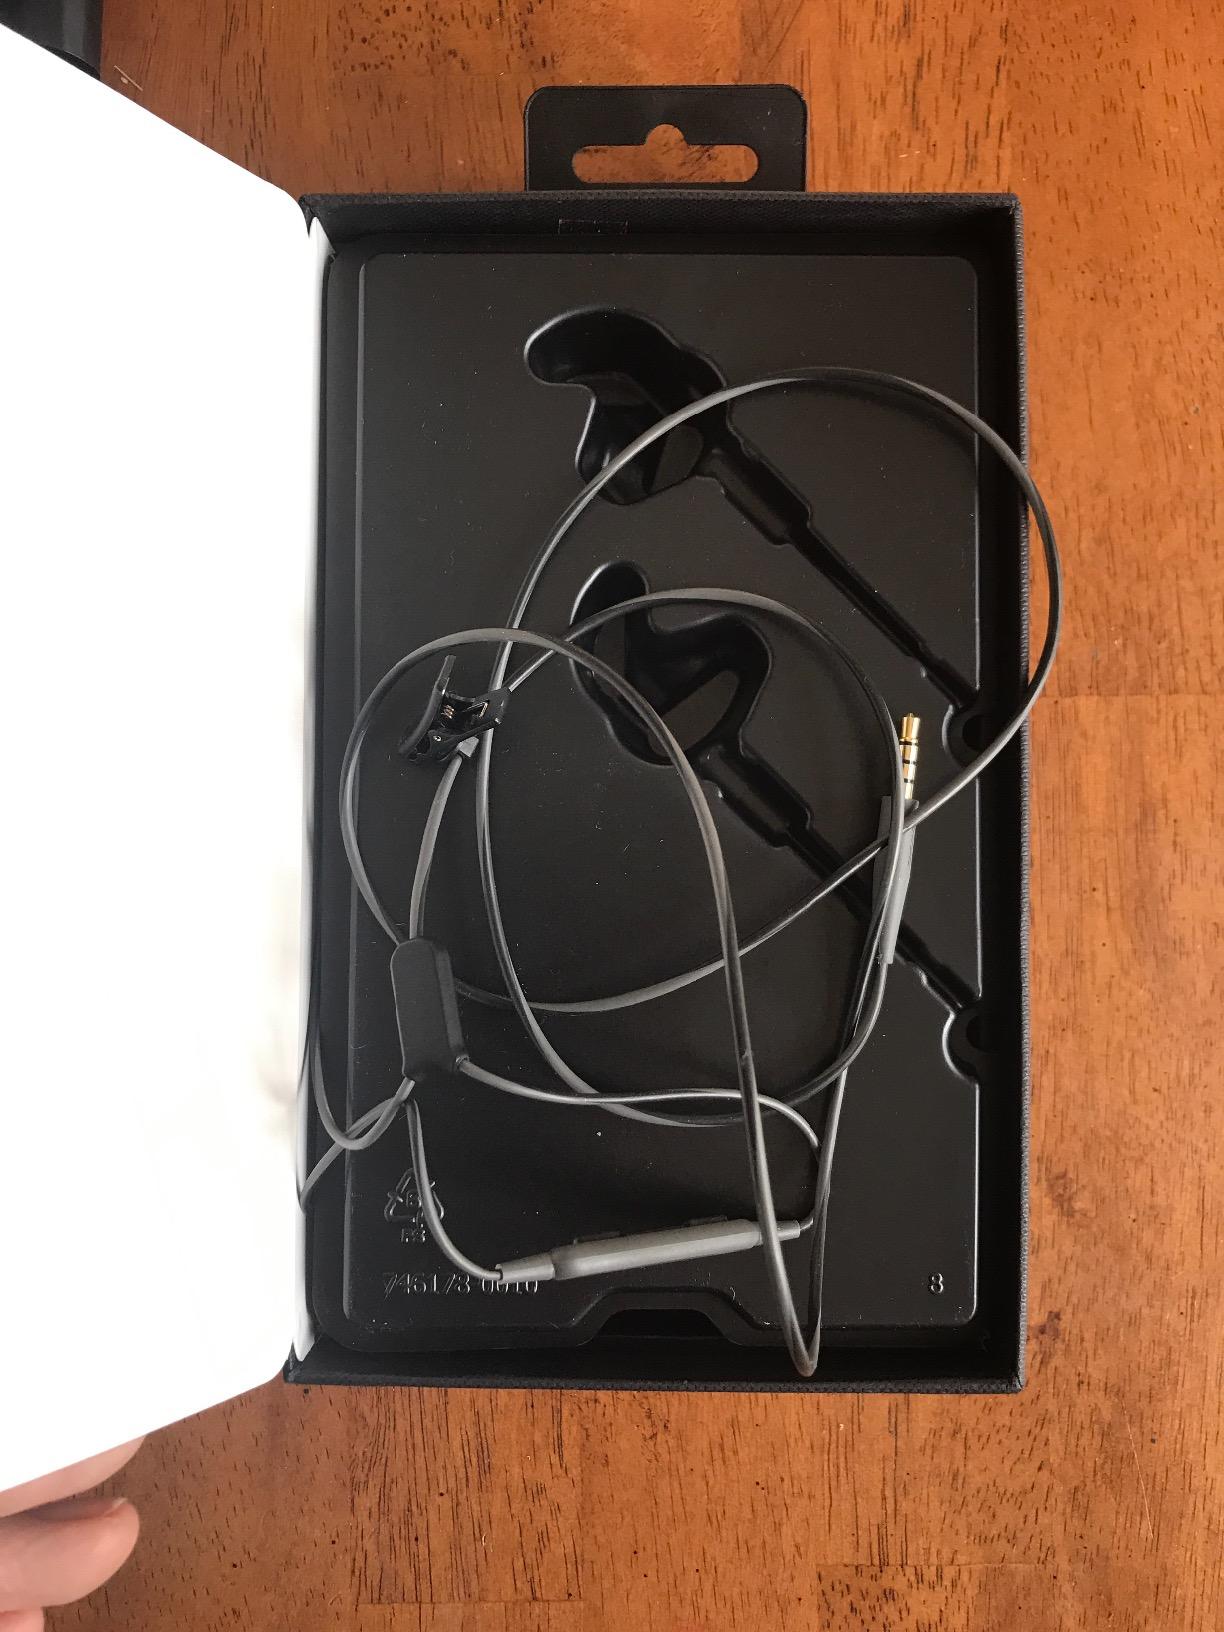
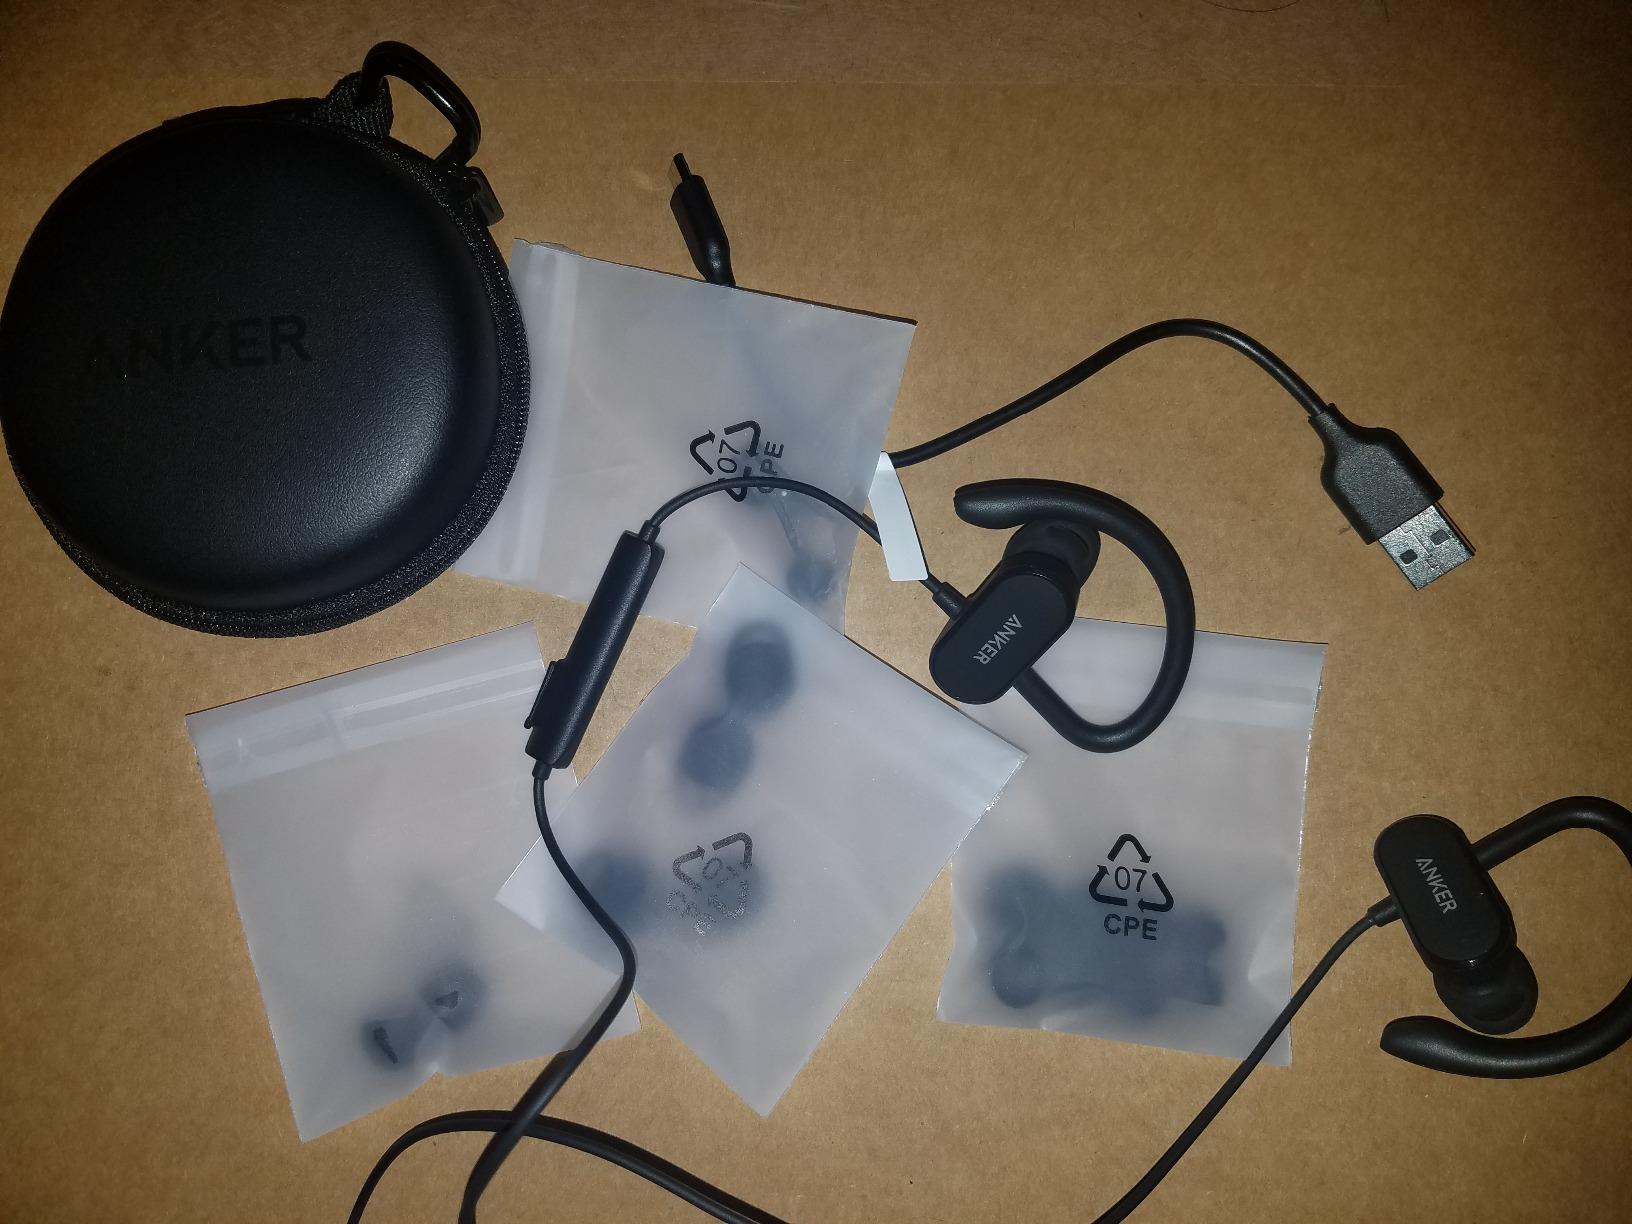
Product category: headphones
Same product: no